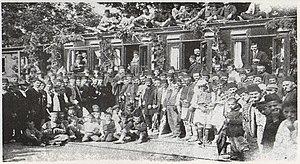
La rivalité bulgaro-gréco-serbe en Macédoine ou lutte pour la Macédoine ou propagande armée grecque en Macédoine est un affrontement culturel, religieux et armé qui oppose, entre 1872 et 1912, les partisans de plusieurs mouvements nationalistes en Macédoine, alors province européenne de l'Empire ottoman. Les Macédo-Slaves sont revendiqués par la principauté de Bulgarie puis par le royaume de Serbie, les Hellénophones par le royaume de Grèce, chacun s'appuyant sur son clergé national et sur une organisation interne. Cette rivalité se conclut par le partage de la région lors des guerres balkaniques de 1912-1913.